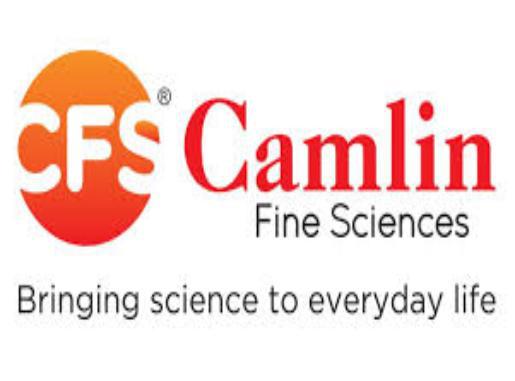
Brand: camlin
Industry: Medical